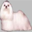
Label: dog